P-type calcium channel

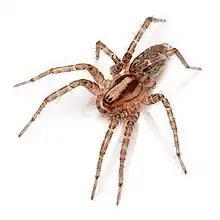
Venom of the Agelenopsis spider is a specific P-type calcium channel blocker

The two known blockers which are specific to P-type calcium channels are peptides derived from the spider venom of "Agelenopsis aperta". The toxins from this venom which show selectivity for P-type channels are ω-agatoxin IVA and ω-agatoxin IVB. Each of these peptide toxins are made of 48 amino acids which are bound by four disulfide bonds. Although ω-agatoxin IVA and ω-agatoxin IVB have the same affinity and selectivity for P-type channels, their kinetics are different. The ω-agatoxin IVA effects the gating mechanism of the P-type channel. When there is a strong depolarization to activate the channel, ω-agatoxin IVA can no longer block the channel. Therefore, ω-agatoxin IVA has a very low affinity for the channel when it is open. It binds to the α subunit on the outside of the pore. The ω-agatoxin IVA receptor on the P-type channel is located at the S3-S4 linker. On the other hand, channel blocking by ω-agatoxin IVB occurs much more slowly. Yet, similar to ω-agatoxin IVA, ω-agatoxin IVB cannot bind to the channel upon a strong depolarization.